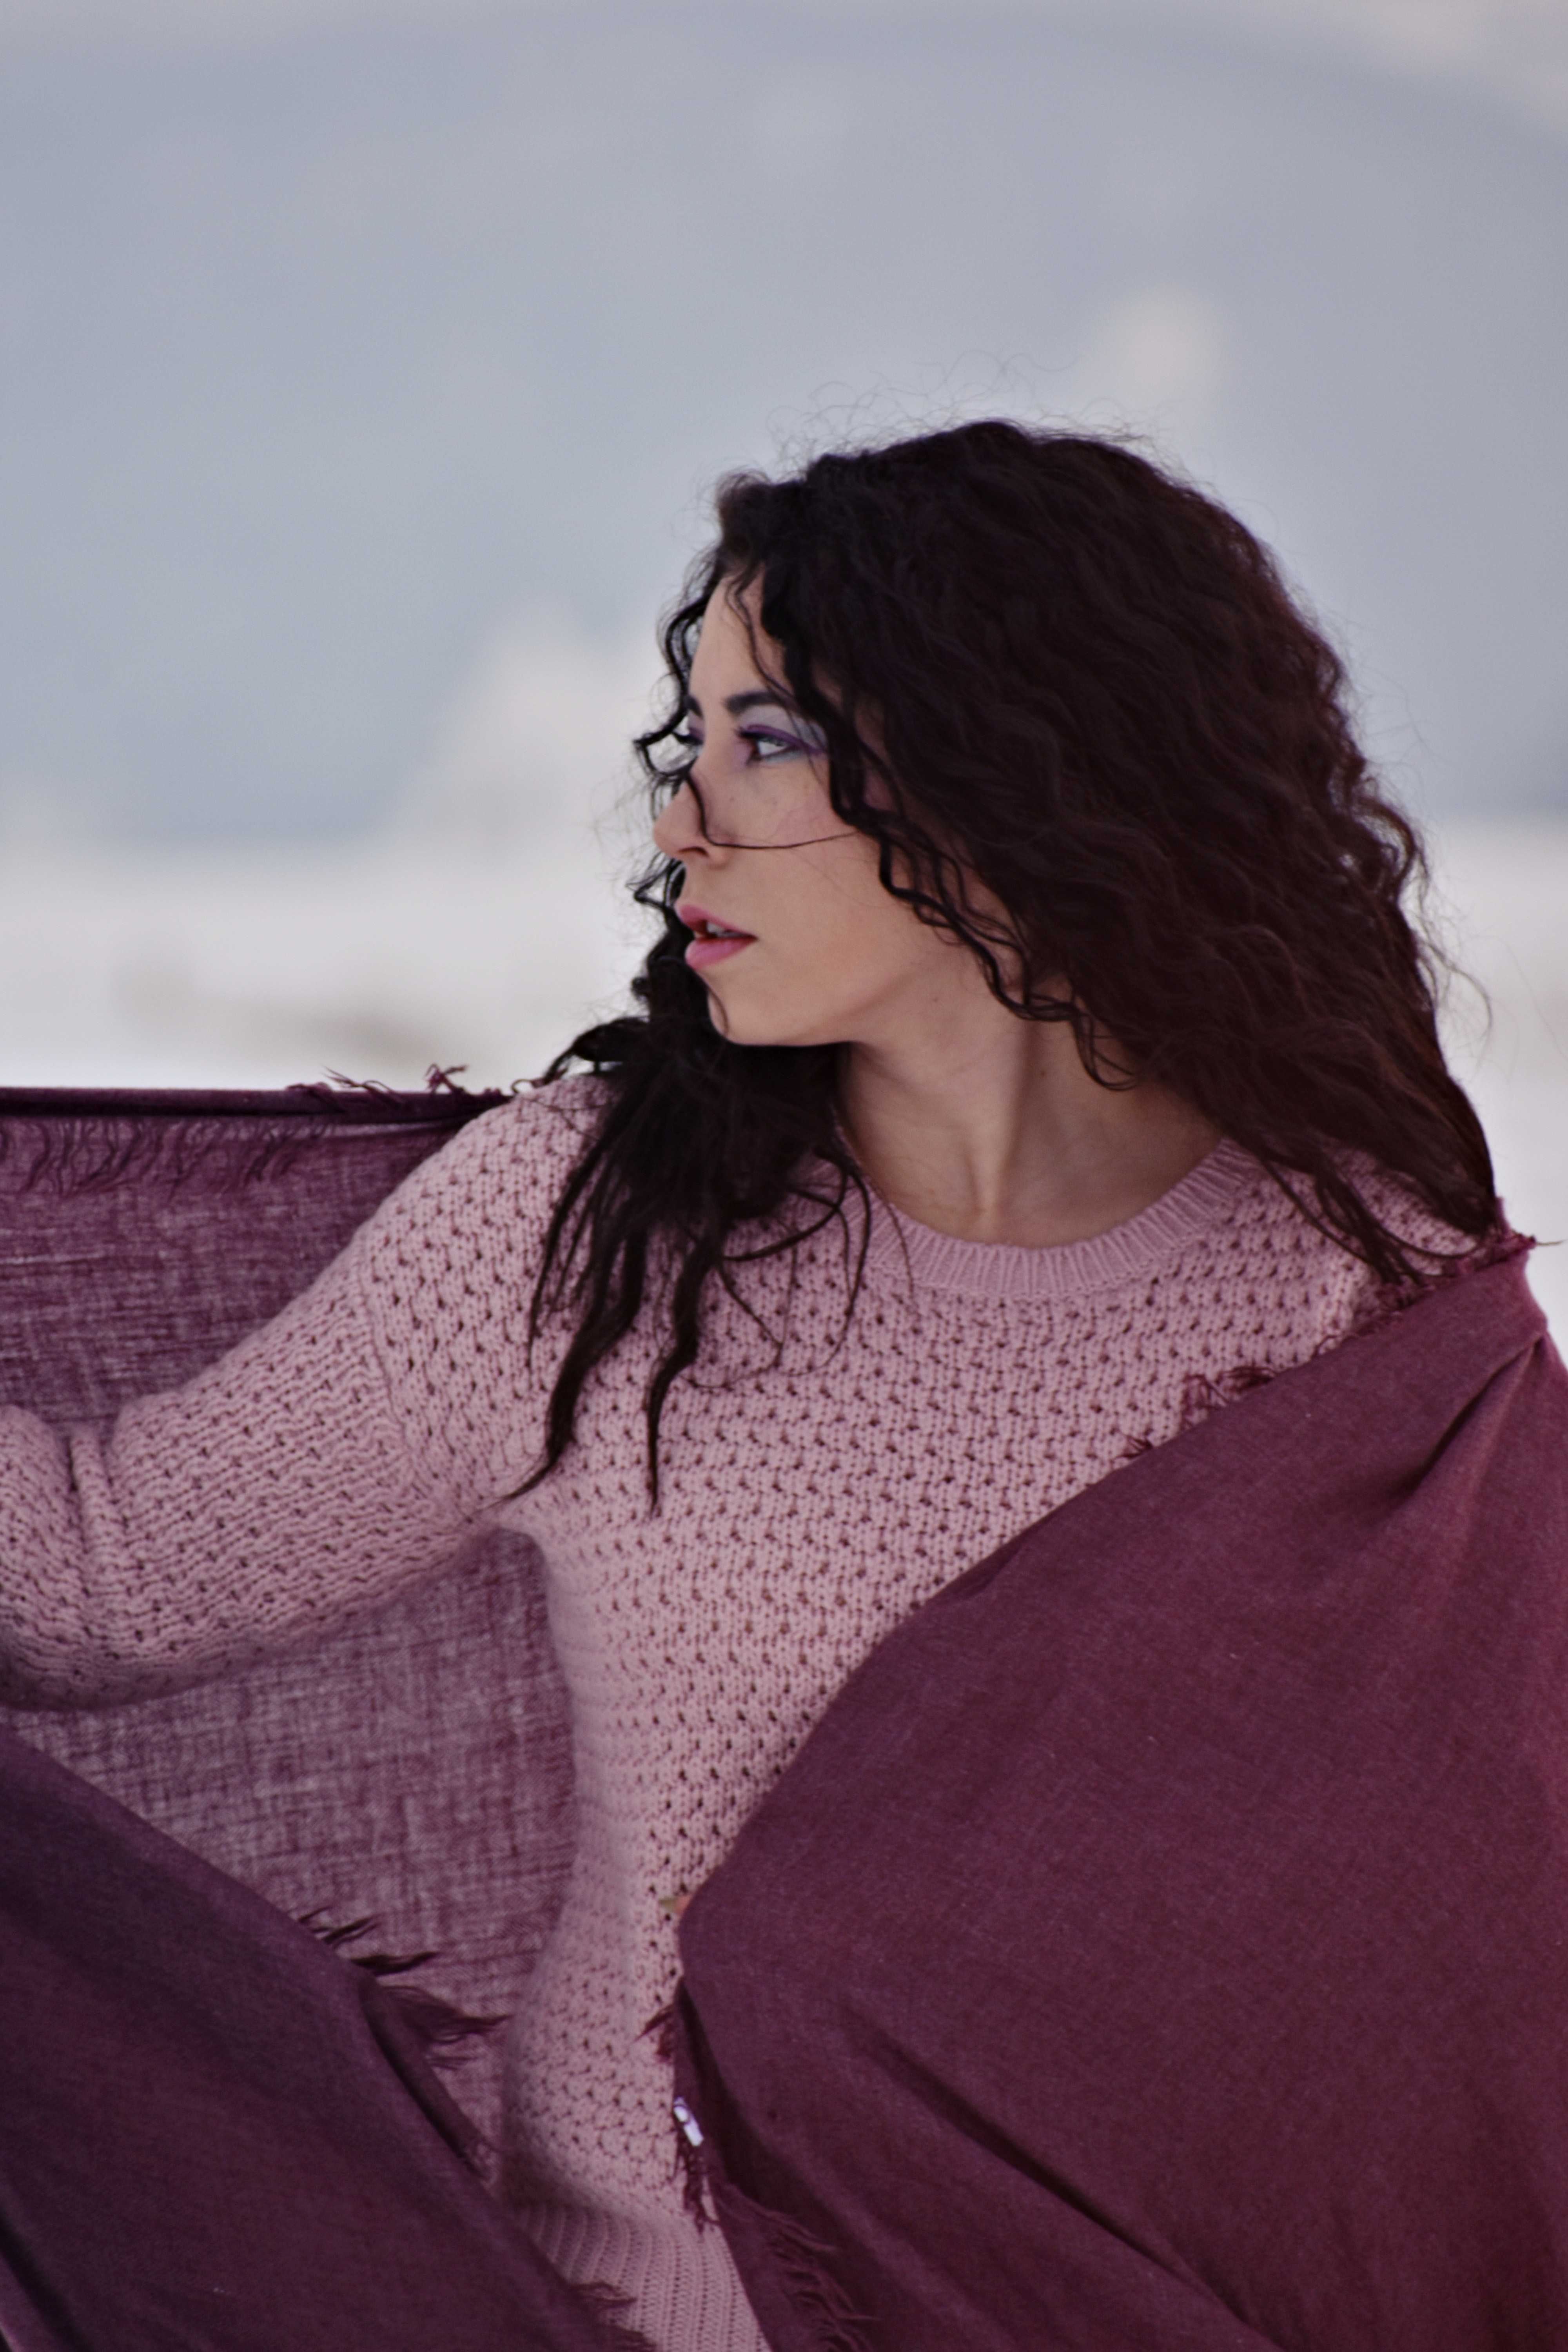
hair, purple, shoulder, beauty, photo shoot, fashion, black hair, photography, lip, model, long hair, outerwear, dress, neck, magenta, fashion design, brown hair, portrait